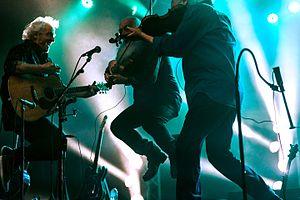
Trio EDF en concert au festival de Cornouaille à Quimper le 23 juillet 2016.
Le Trio EDF, ou Trio Ewen Delahaye Favennec, rassemble les trois musiciens bretons Patrick Ewen, Gérard Delahaye et Melaine Favennec. Le trio, formé en 1999, propose une chanson française folk et parfois de la chanson bretonne aux sonorités celtiques. Ils ont à ce jour sorti 6 albums notables, sous forme de deux trilogies : Kan Tri en 2003, Tri Men en 2007, Kan Tri Men en 2011, Route 66 en 2014, Route 29 en 2016 et En Route pour la gloire en 2019.